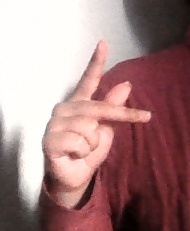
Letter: dha